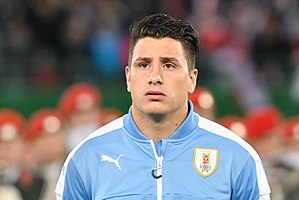
José María Giménez
José María Giménez de Vargas er en uruguayansk fodboldspiller, der spiller som forsvarsspiller for La Liga-klubben Atlético Madrid.